Skara Brae

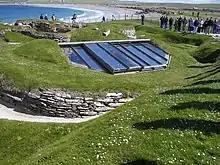
View over the settlement, showing covering to house No. 7 and proximity to modern shore line. The glass roof has now been replaced by a turf one, as the humidity and heat caused by the glass roof were hindering preservation.

Originally, Childe believed that the settlement dated from around 500 BC. This interpretation was coming under increasing challenge by the time new excavations in 1972–73 settled the question. Radiocarbon results obtained from samples collected during these excavations indicate that occupation of Skara Brae began about 3180 BC with occupation continuing for about six hundred years. Around 2500 BC, after the climate changed, becoming much colder and wetter, the settlement may have been abandoned by its inhabitants. There are many theories as to why the people of Skara Brae left; particularly popular interpretations involve a major storm. Evan Hadingham combined evidence from found objects with the storm scenario to imagine a dramatic end to the settlement: